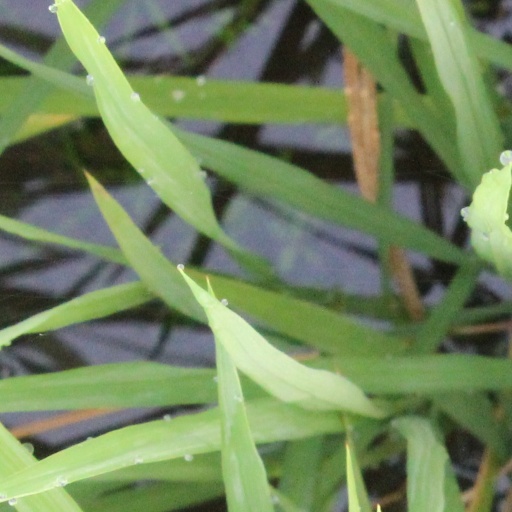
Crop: rice